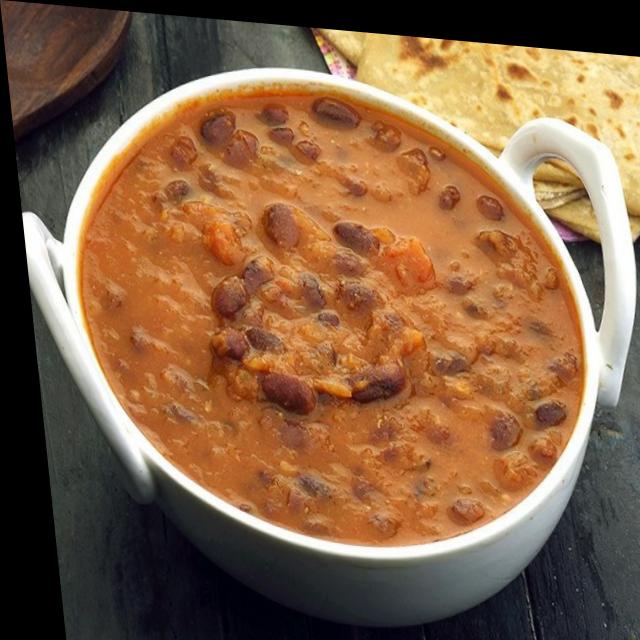
Dish: rajma_curry